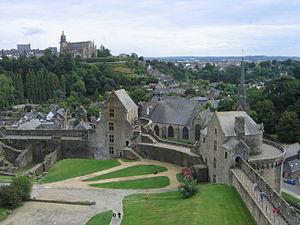
Vue de la cour intérieure
La bataille de Fougères est un combat survenant le 3 novembre 1793, pendant la virée de Galerne, lors de la guerre de Vendée, entre les Vendéens de l'Armée catholique et royale et l'armée républicaine.